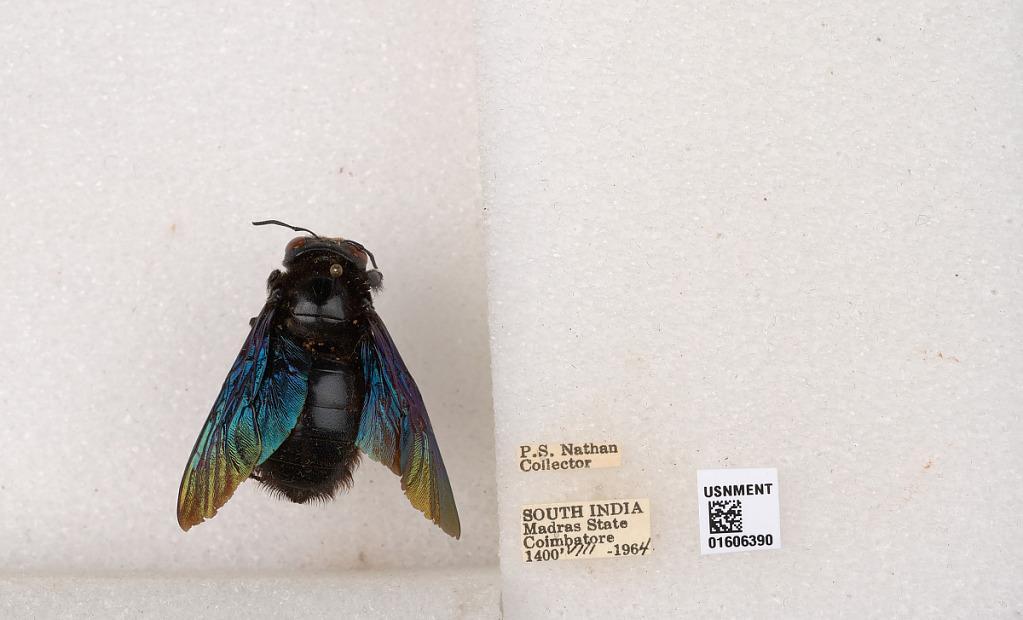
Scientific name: Xylocopa (Biluna) auripennis auripennis Lepeletier
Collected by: P. Nathan
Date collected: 1964-8-1
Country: India
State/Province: Tamil Nadu
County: Coimbatore
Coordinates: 10.9955, 76.9034